Attitude Era

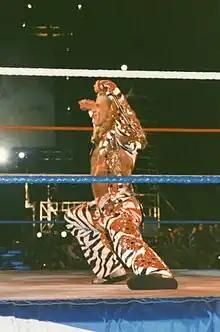
Shawn Michaels in September 1997

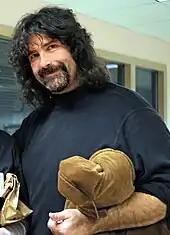
Mick Foley

Another storyline from 1996 to 1997 was the personal feud between Bret Hart and Shawn Michaels, who had legitimate issues with one another outside of wrestling. The conflict behind the scenes spilled into their on-screen storyline, where both men made deeply personal remarks in interviews and promo segments that were often rooted in these issues.